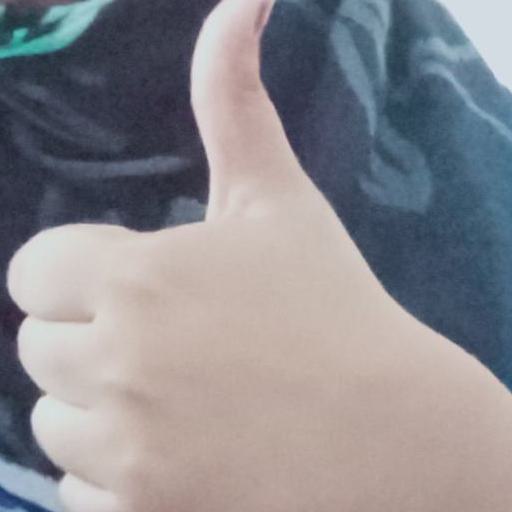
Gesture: like